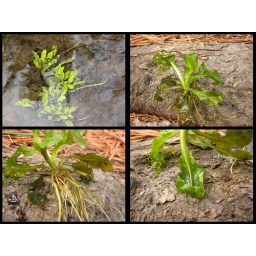
A plant in water